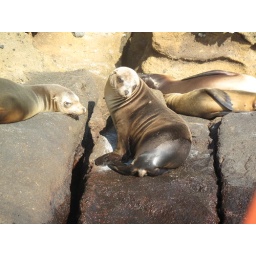
This sea lion was hanging out near a beach we visited in Floreana in the afternoon, along with some friends.